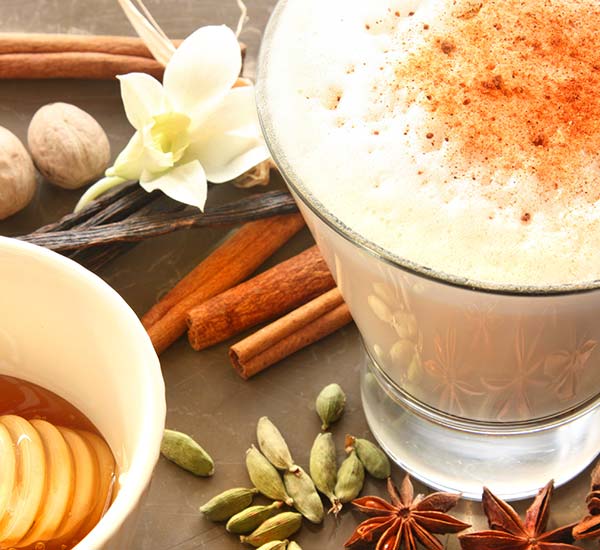
Dish: chai